Heroes Den Bosch

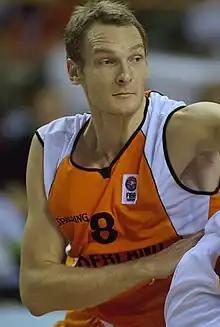
Kees Akerboom, Jr. holds the record for most games played

After 13 years playing as the EiffelTowers, in 2013, the club changed its name to SPM Shoeters as a reference to its new main sponsor SPM Shoes and Boots, a shoe producer based in Waalwijk. Along with the name change the club changed the team colors to black, after playing in red since 2000.